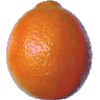
Label: tangelo